Mercury Colony Park

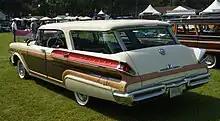
1957 Mercury Colony Park rear

For 1957, Mercury released the Colony Park as its flagship station wagon line. Offered only as a four-door hardtop wagon, the Colony Park shared its body with the four-door Mercury Commuter and Voyager and its front bodywork with the Turnpike Cruiser. As with the preceding Monterey wagon, the Colony Park was styled with simulated mahogany exterior paneling and maple trim.